Roland Orzabal

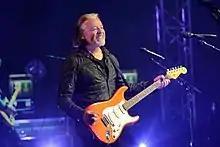
Orzabal performing in 2019

In 2001, Orzabal released his first solo album, "Tomcats Screaming Outside", under his own name.